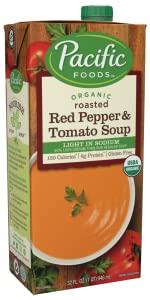
Label: cardboard